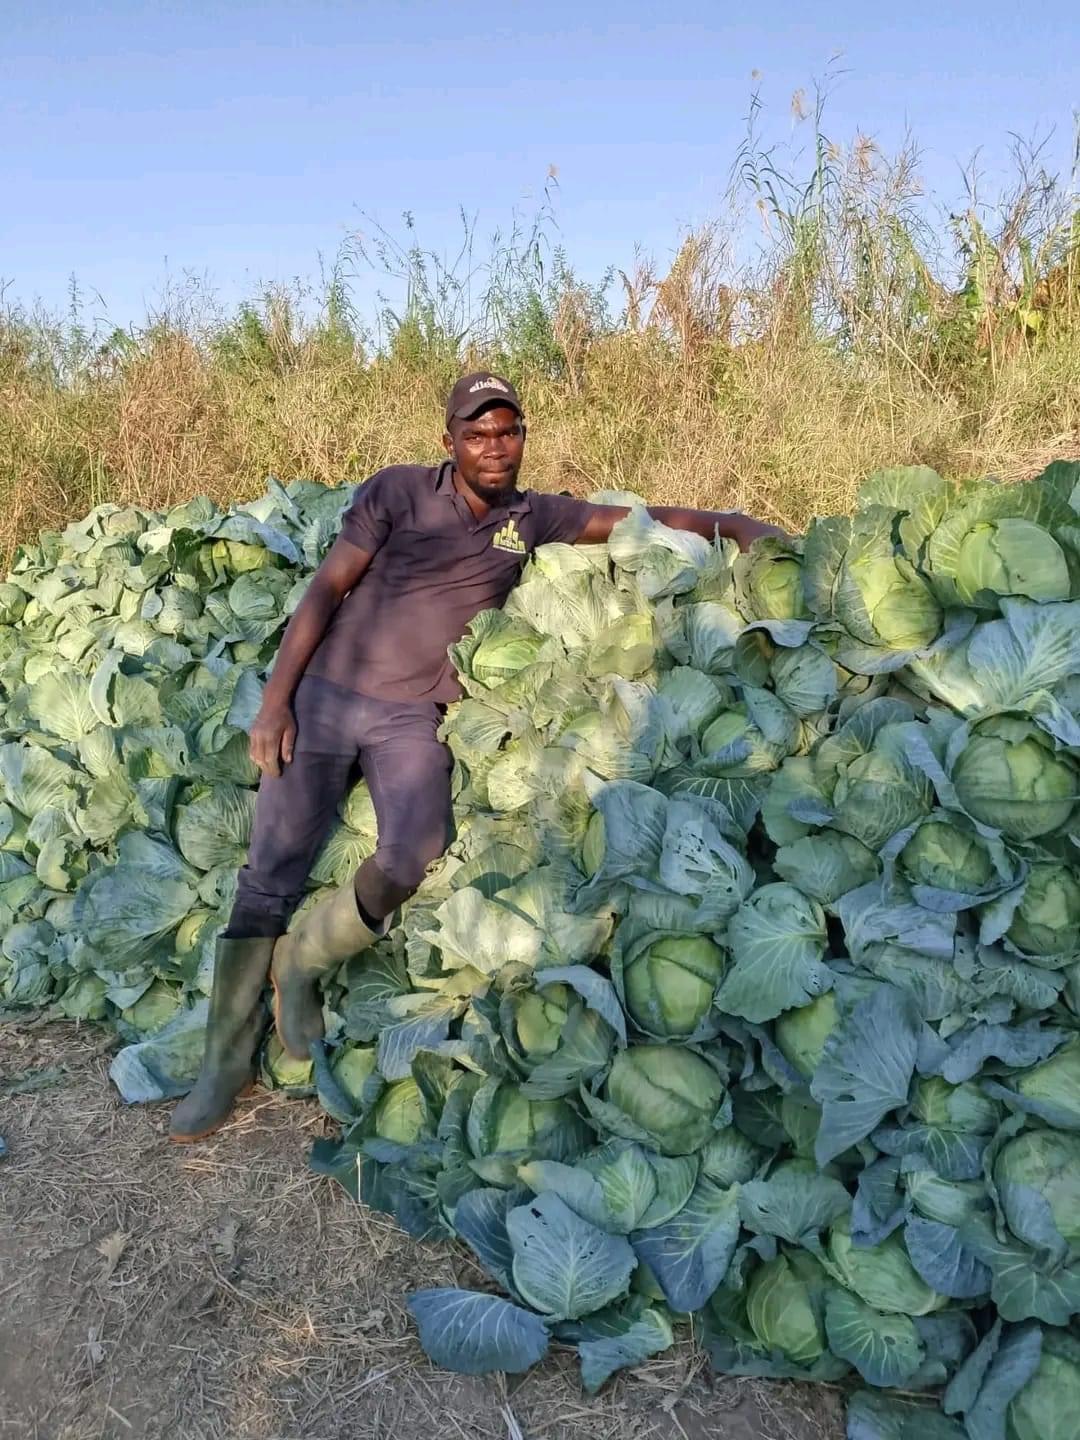
Mkulima akiwa ameegemea mazao ya kilimo ambayo yajulikanayo kama kabichi yaliyokusanywa katika eneo moja.